Bighorn sheep

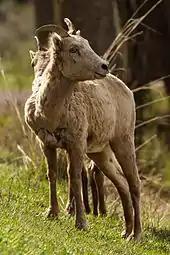
Female Rocky Mountain bighorn sheep ("O. c. canadensis") in Yellowstone National Park

Starting in 1993, Ramey and colleagues, using DNA testing, have shown this division into seven subspecies is largely illusory. Most scientists currently recognize three subspecies of bighorn. This taxonomy is supported by the most extensive genetics (microsatellite and mitochondrial DNA) study to date (2016) which found high divergence between Rocky Mountain and Sierra Nevada bighorn sheep, and that these two subspecies both diverged from desert bighorn before or during the Illinoian glaciation (about 315–94 thousand years ago). Thus, the three subspecies of "O. canadensis" are: